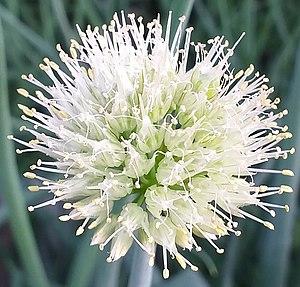
Allium fistulosumAllium fistulosum. Taïchung, Taïwan.
La ciboule est une plante herbacée vivace de la famille des Amaryllidacées, cultivée pour ses feuilles aromatiques et utilisée comme condiment, au goût plus doux que l'oignon ou l'échalote.